Ottobock

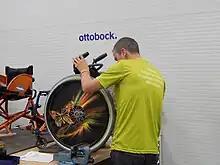
An Ottobock technician repairs a wheelchair at the 2016 Paralympic Games in Rio de Janeiro

Ottobock is an official global partner to the International Paralympic Committee (IPC) since 2005, and has been providing technical services at the Paralympic Games since the Summer Games in Seoul, 1988.